Honey Russell

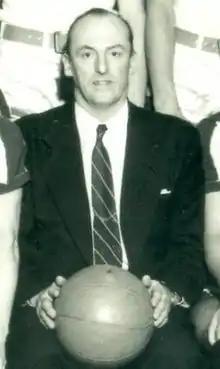

John David "Honey" Russell (May 31, 1902 – November 15, 1973) was an American basketball player and coach who was inducted into the Naismith Memorial Basketball Hall of Fame in 1964. He turned professional after his sophomore year of high school, and for the next 28 years he played for numerous early 20th century pro teams, including many in the American Basketball League. His career included over 3,200 pro games (a number that would take a modern NBA player 30–40 years to equal). He was the first coach of the NBA's Boston Celtics (1946–1948).